Mangayarkarasi

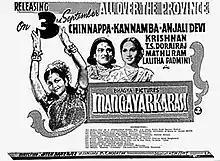
Theatrical release poster

Mangayarkarasi is a 1949 Indian Tamil-language film directed by Jiten Banerjee. The film was produced by F. Nagoor and S. N. Ahamed, and stars P. U. Chinnappa, P. Kannamba and Anjali Devi. It is a remake of the Telugu film "Gollabhama" (1947) and Anjali Devi reprised her role. The film was re-released two years later, in a brand new coloured copy.